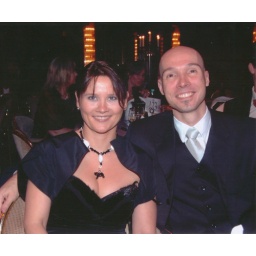
One of the other guests and me at our table at the press ball 2006 in Bonn.